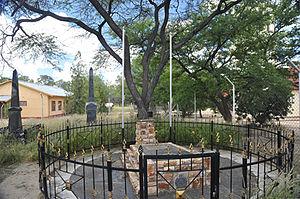
Jonker Afrikaner était le chef de la tribu des Oorlams dans le Sud-Ouest africain/Namibie.
La tombe de Jonker Afrikaner est située à Okahandja, en Namibie. Jonker Afrikaner, chef de la tribu des Oorlams, est mort en 1861. La tombe est le premier monument national de Namibie à être classé le 16 janvier 1950.
Cet article recense les monuments protégés au titre de monument national de Namibie. La Namibie compte 125 sites et monuments protégés ; 3 monuments ont été déprotégés.